Edward Middleton Manigault

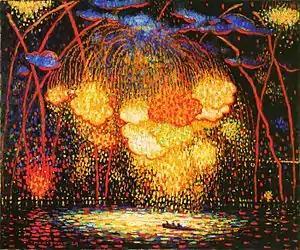
"The Rocket" (1909), Columbus Museum of Art.

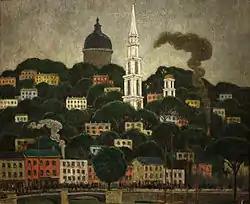
"A New England Town" (1911), Columbus Museum of Art.

Edward Middleton Manigault (June 14, 1887 – August 31, 1922) was a Canadian-born American Modernist painter.